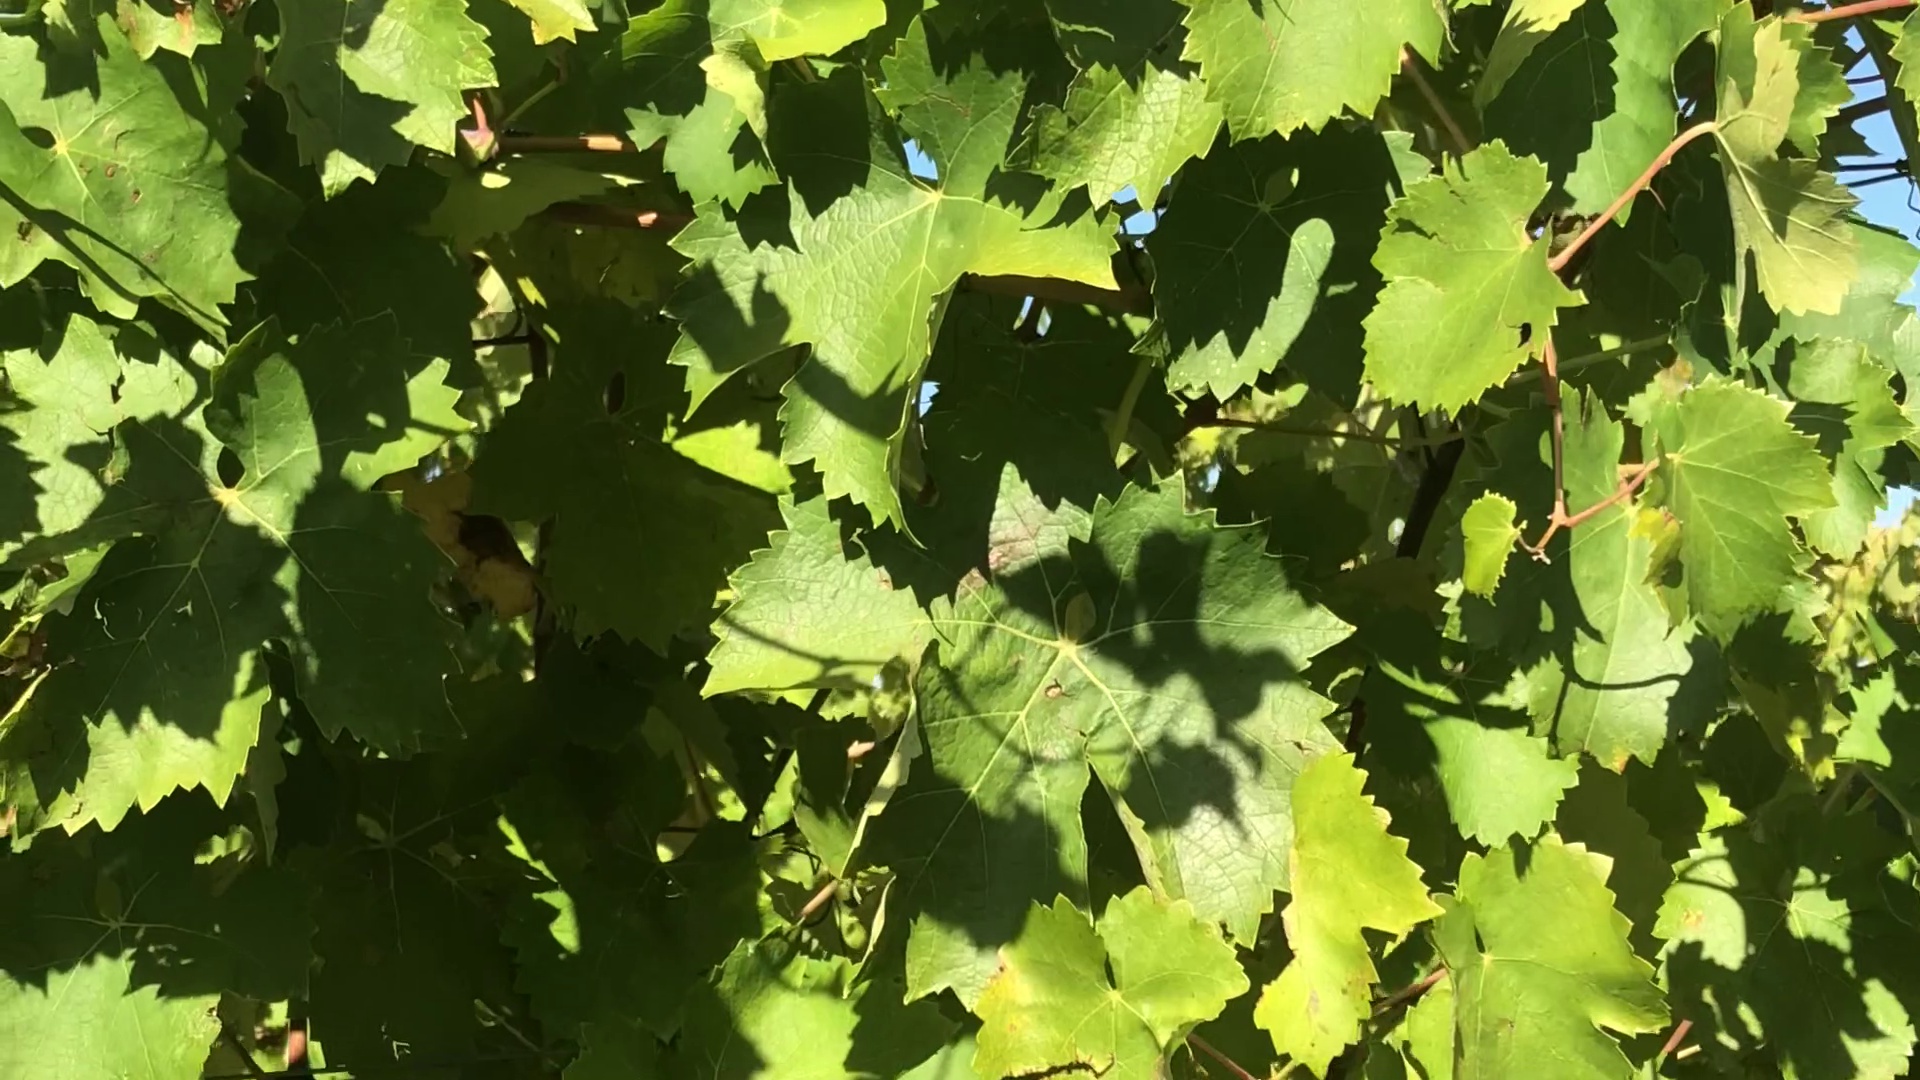
Label: healthy